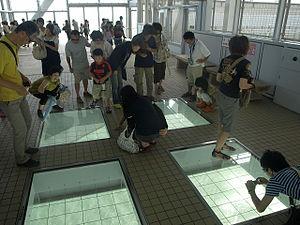
Le pont Ōnaruto est un pont suspendu sur la route reliant Naruto sur l'île de Shikoku, à l'île d'Awaji au Japon et qui permet plus largement de faire la liaison, avec le pont du détroit d'Akashi jusqu'à Kōbe, sur l'île de Honshū.